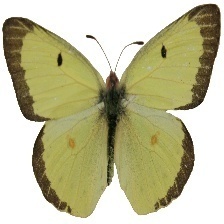
Species: CLOUDED SULPHUR
Butterfly family (ImageNet category): sulphur_butterfly